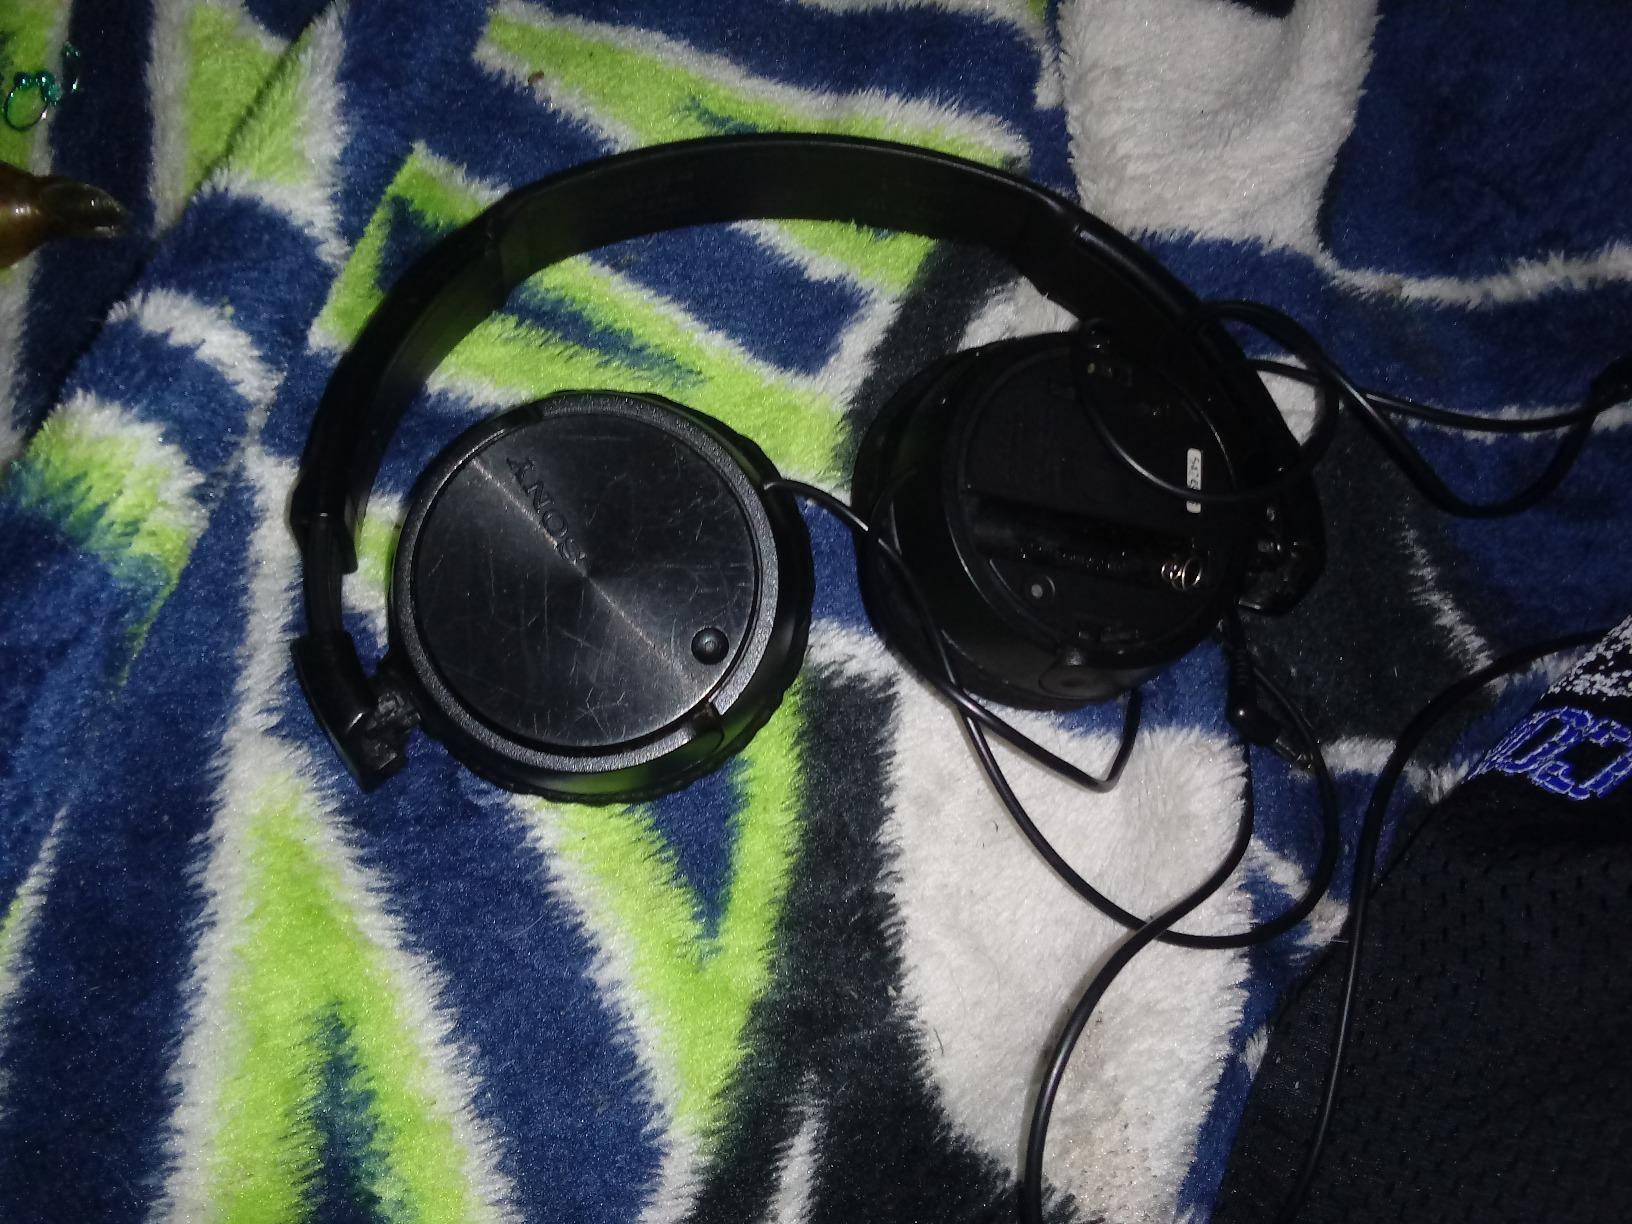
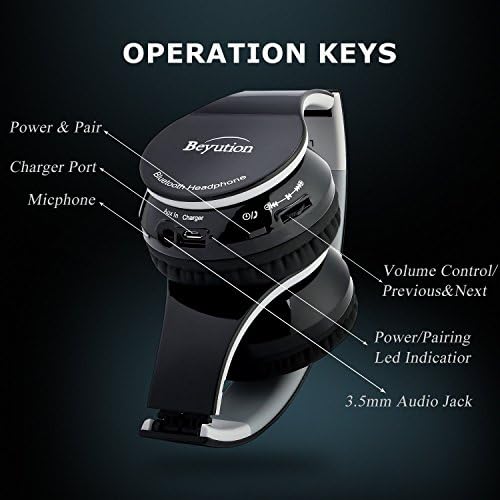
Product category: headphones
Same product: no